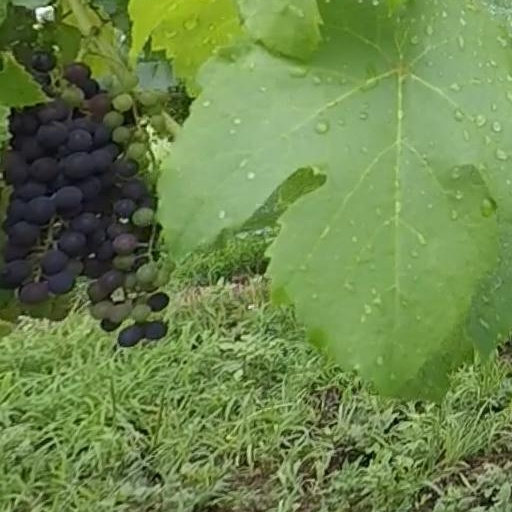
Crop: grape